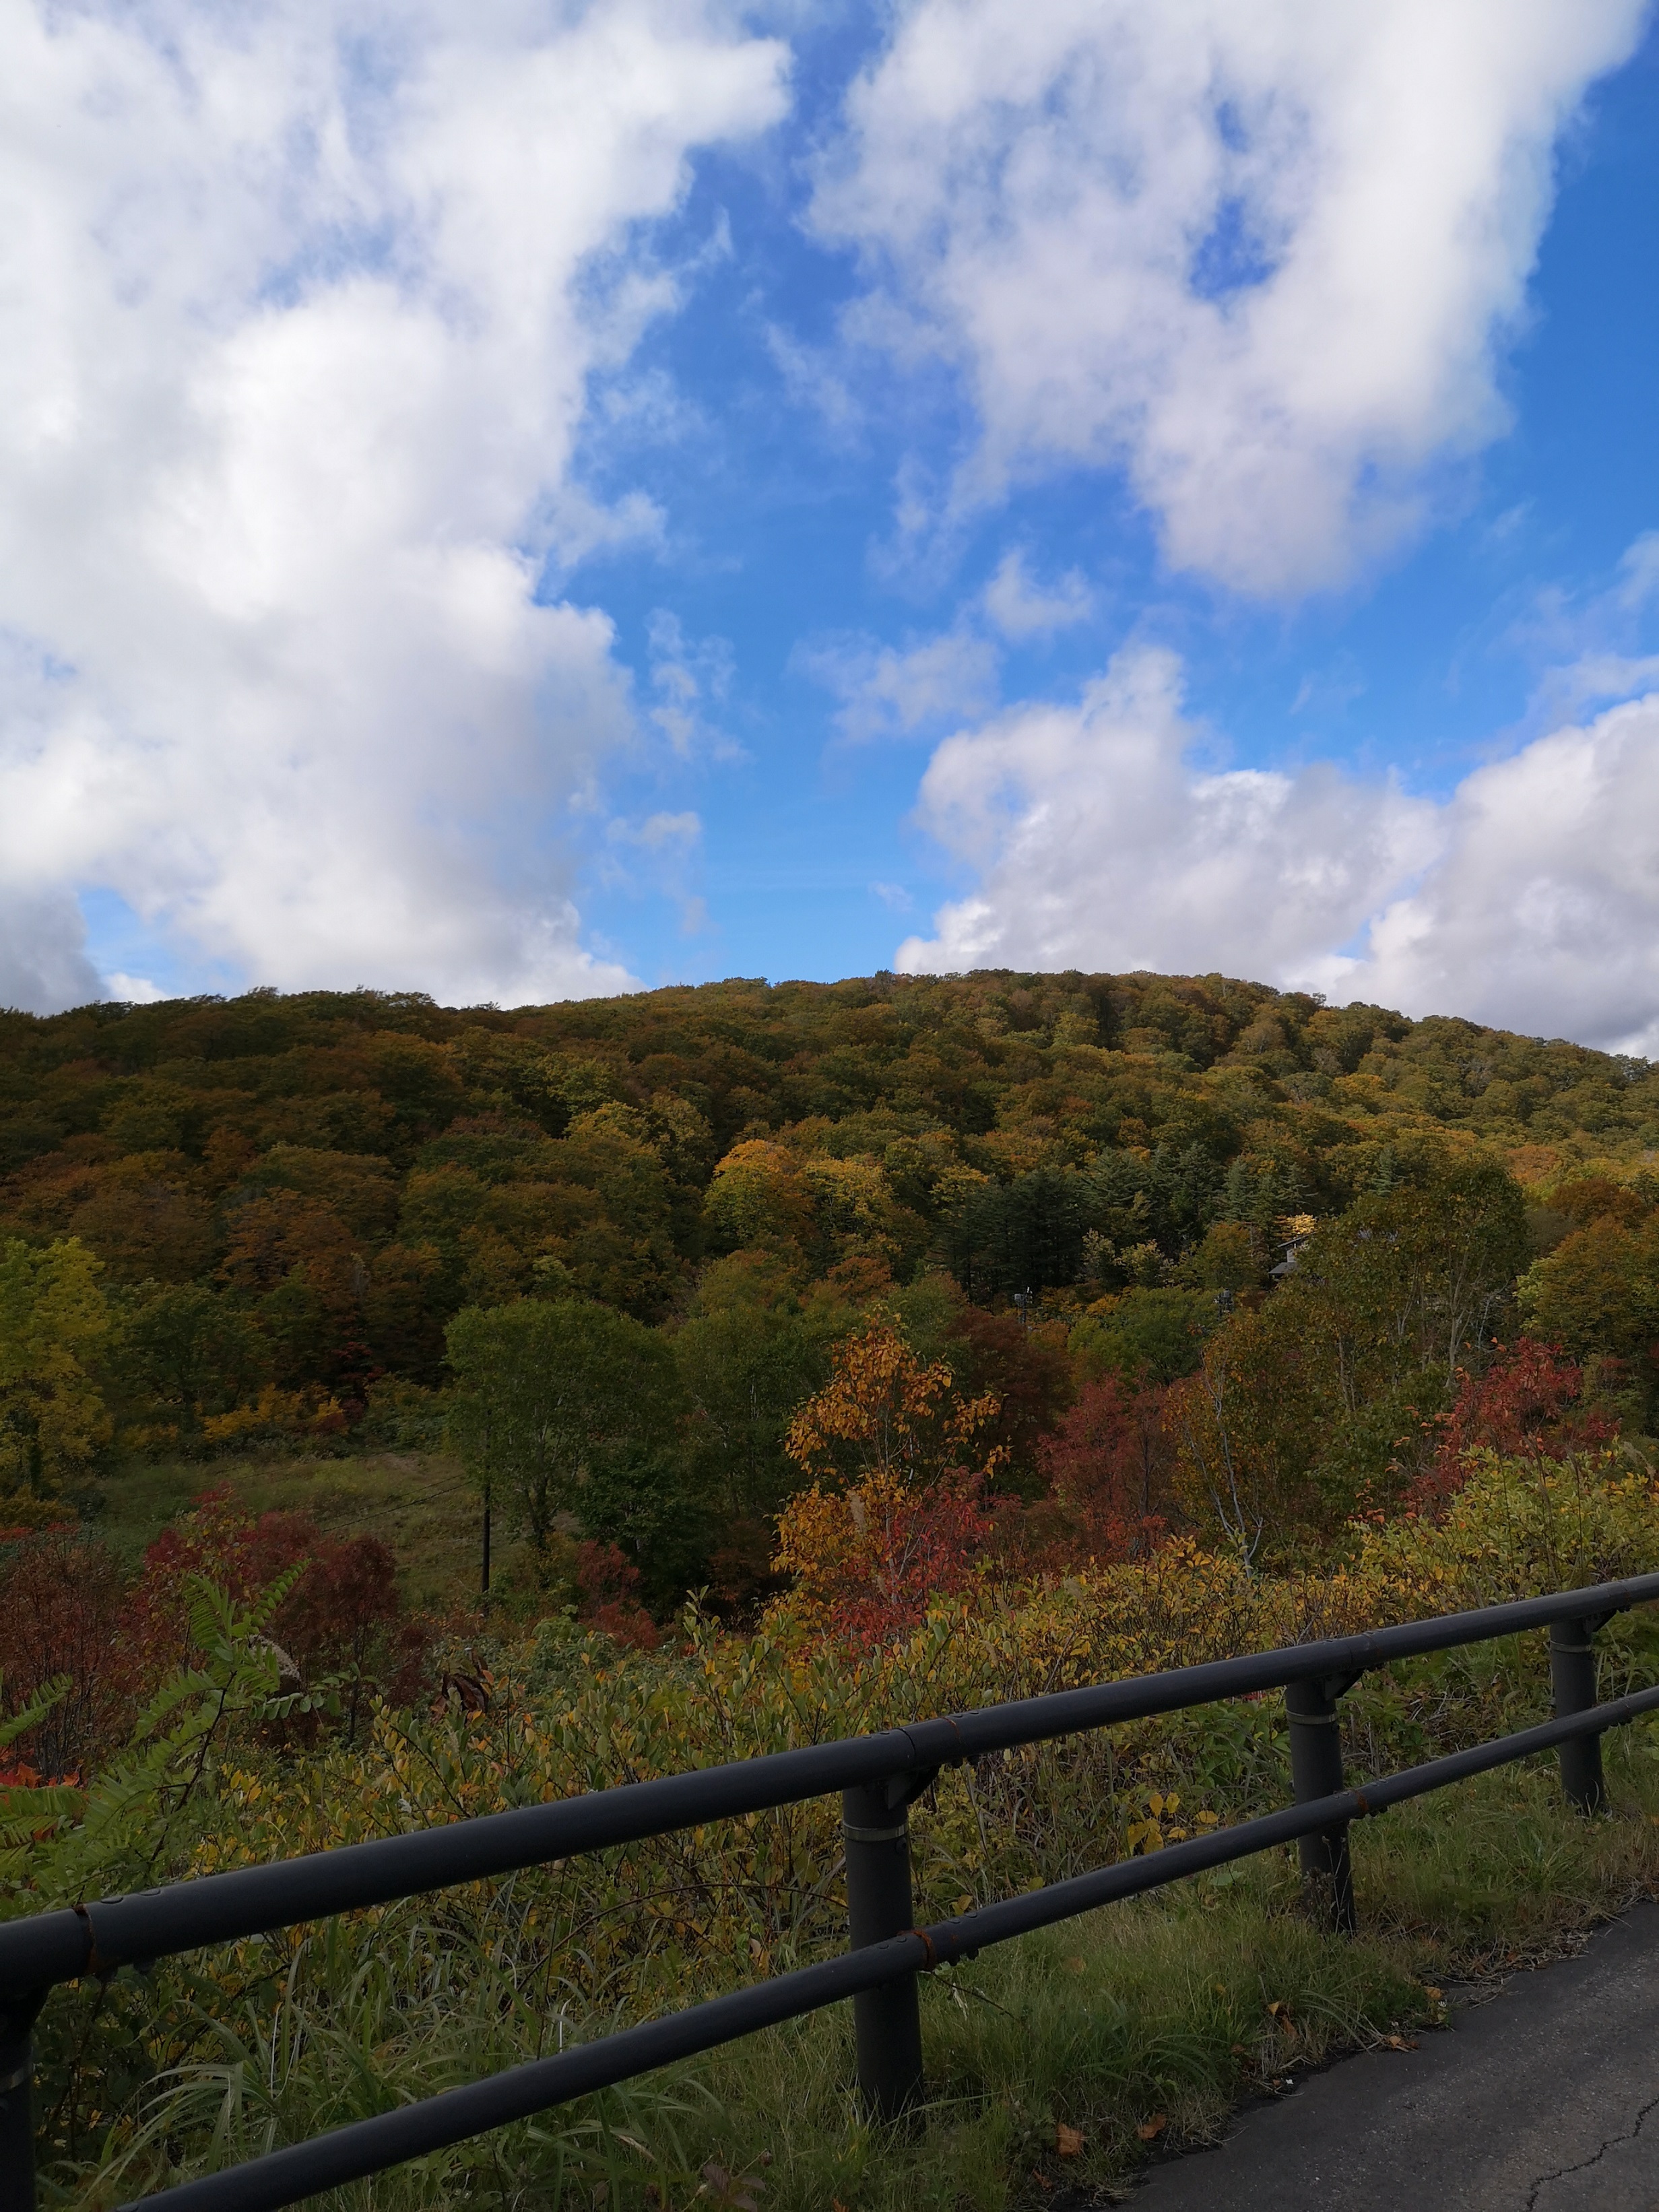
sky, cloud, plant, ecoregion, natural landscape, fence, land lot, tree, grass, cumulus, grassland, landscape, horizon, road, mountain, wood, meadow, forest, road surface, valley, hill, asphalt, prairie, trail, fell, field, ridge, rock, reservoir, meteorological phenomenon, mountain range, pasture, loch, chaparral, deciduous, shrub, woodland, bridge, autumn, guard rail, farm, steppe, shrubland